Miroslava (film)

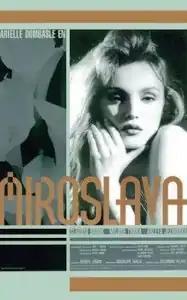

Miroslava is a 1993 Mexican drama film directed by Alejandro Pelayo and starring Arielle Dombasle, Claudio Brook and Milosh Trnka. The film portrays the life of the Czech-born actress Miroslava, who became one of the biggest stars in Mexico before her suicide in 1955.